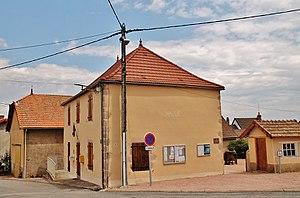
La Mairie
Loddes est une commune française, située dans le département de l'Allier en région Auvergne-Rhône-Alpes.